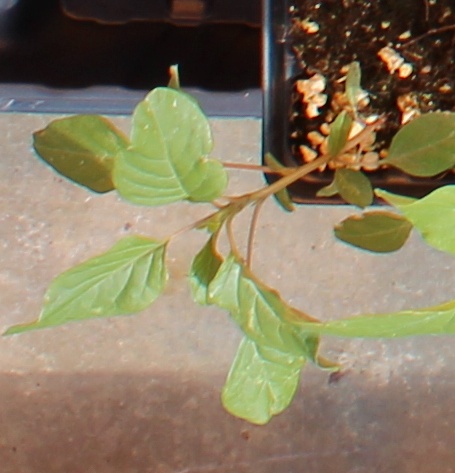
Label: Palmer Amaranth